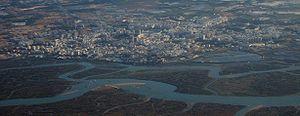
La Ria Formosa est un ensemble de lagunes côtières et d'îles formant des cordons littoraux, en Algarve au sud du Portugal. D'une longueur est-ouest de 60 kilomètres, le site couvre 18 400 ha entre le rio Ancão près de Faro et la plage de Manta Rota, près de Cacela. L'occupation des sols, autant naturelle qu'artificielle, y compose une physionomie très diversifiée. La majeure partie du site est une zone protégée en tant que réserve naturelle depuis 1978, devenue parc naturel le 9 décembre 1987. Cette protection vise autant les nombreuses espèces aviennes présentes pour leur hivernage, leur reproduction ou leur migration, que plusieurs plantes endémiques et des zones de reproduction importantes pour certaines espèces de poissons.
Faro est une ville du Portugal, et le chef-lieu de l'Algarve, la région touristique qui se trouve à l'extrême sud du Portugal.